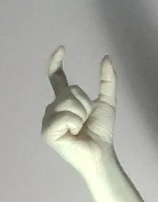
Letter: nun